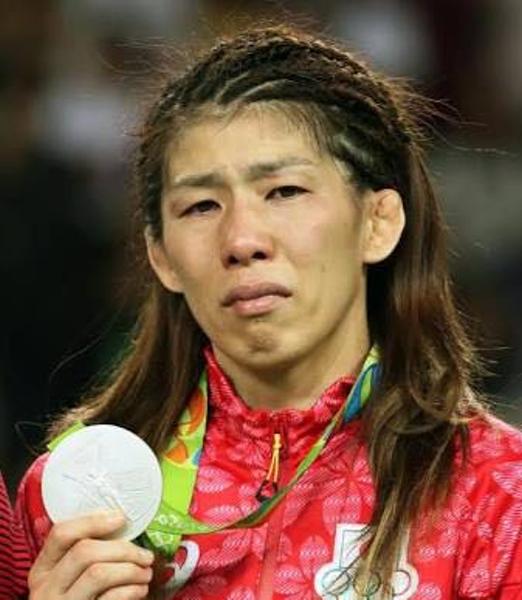
回答: ころさないように戦う難しさ